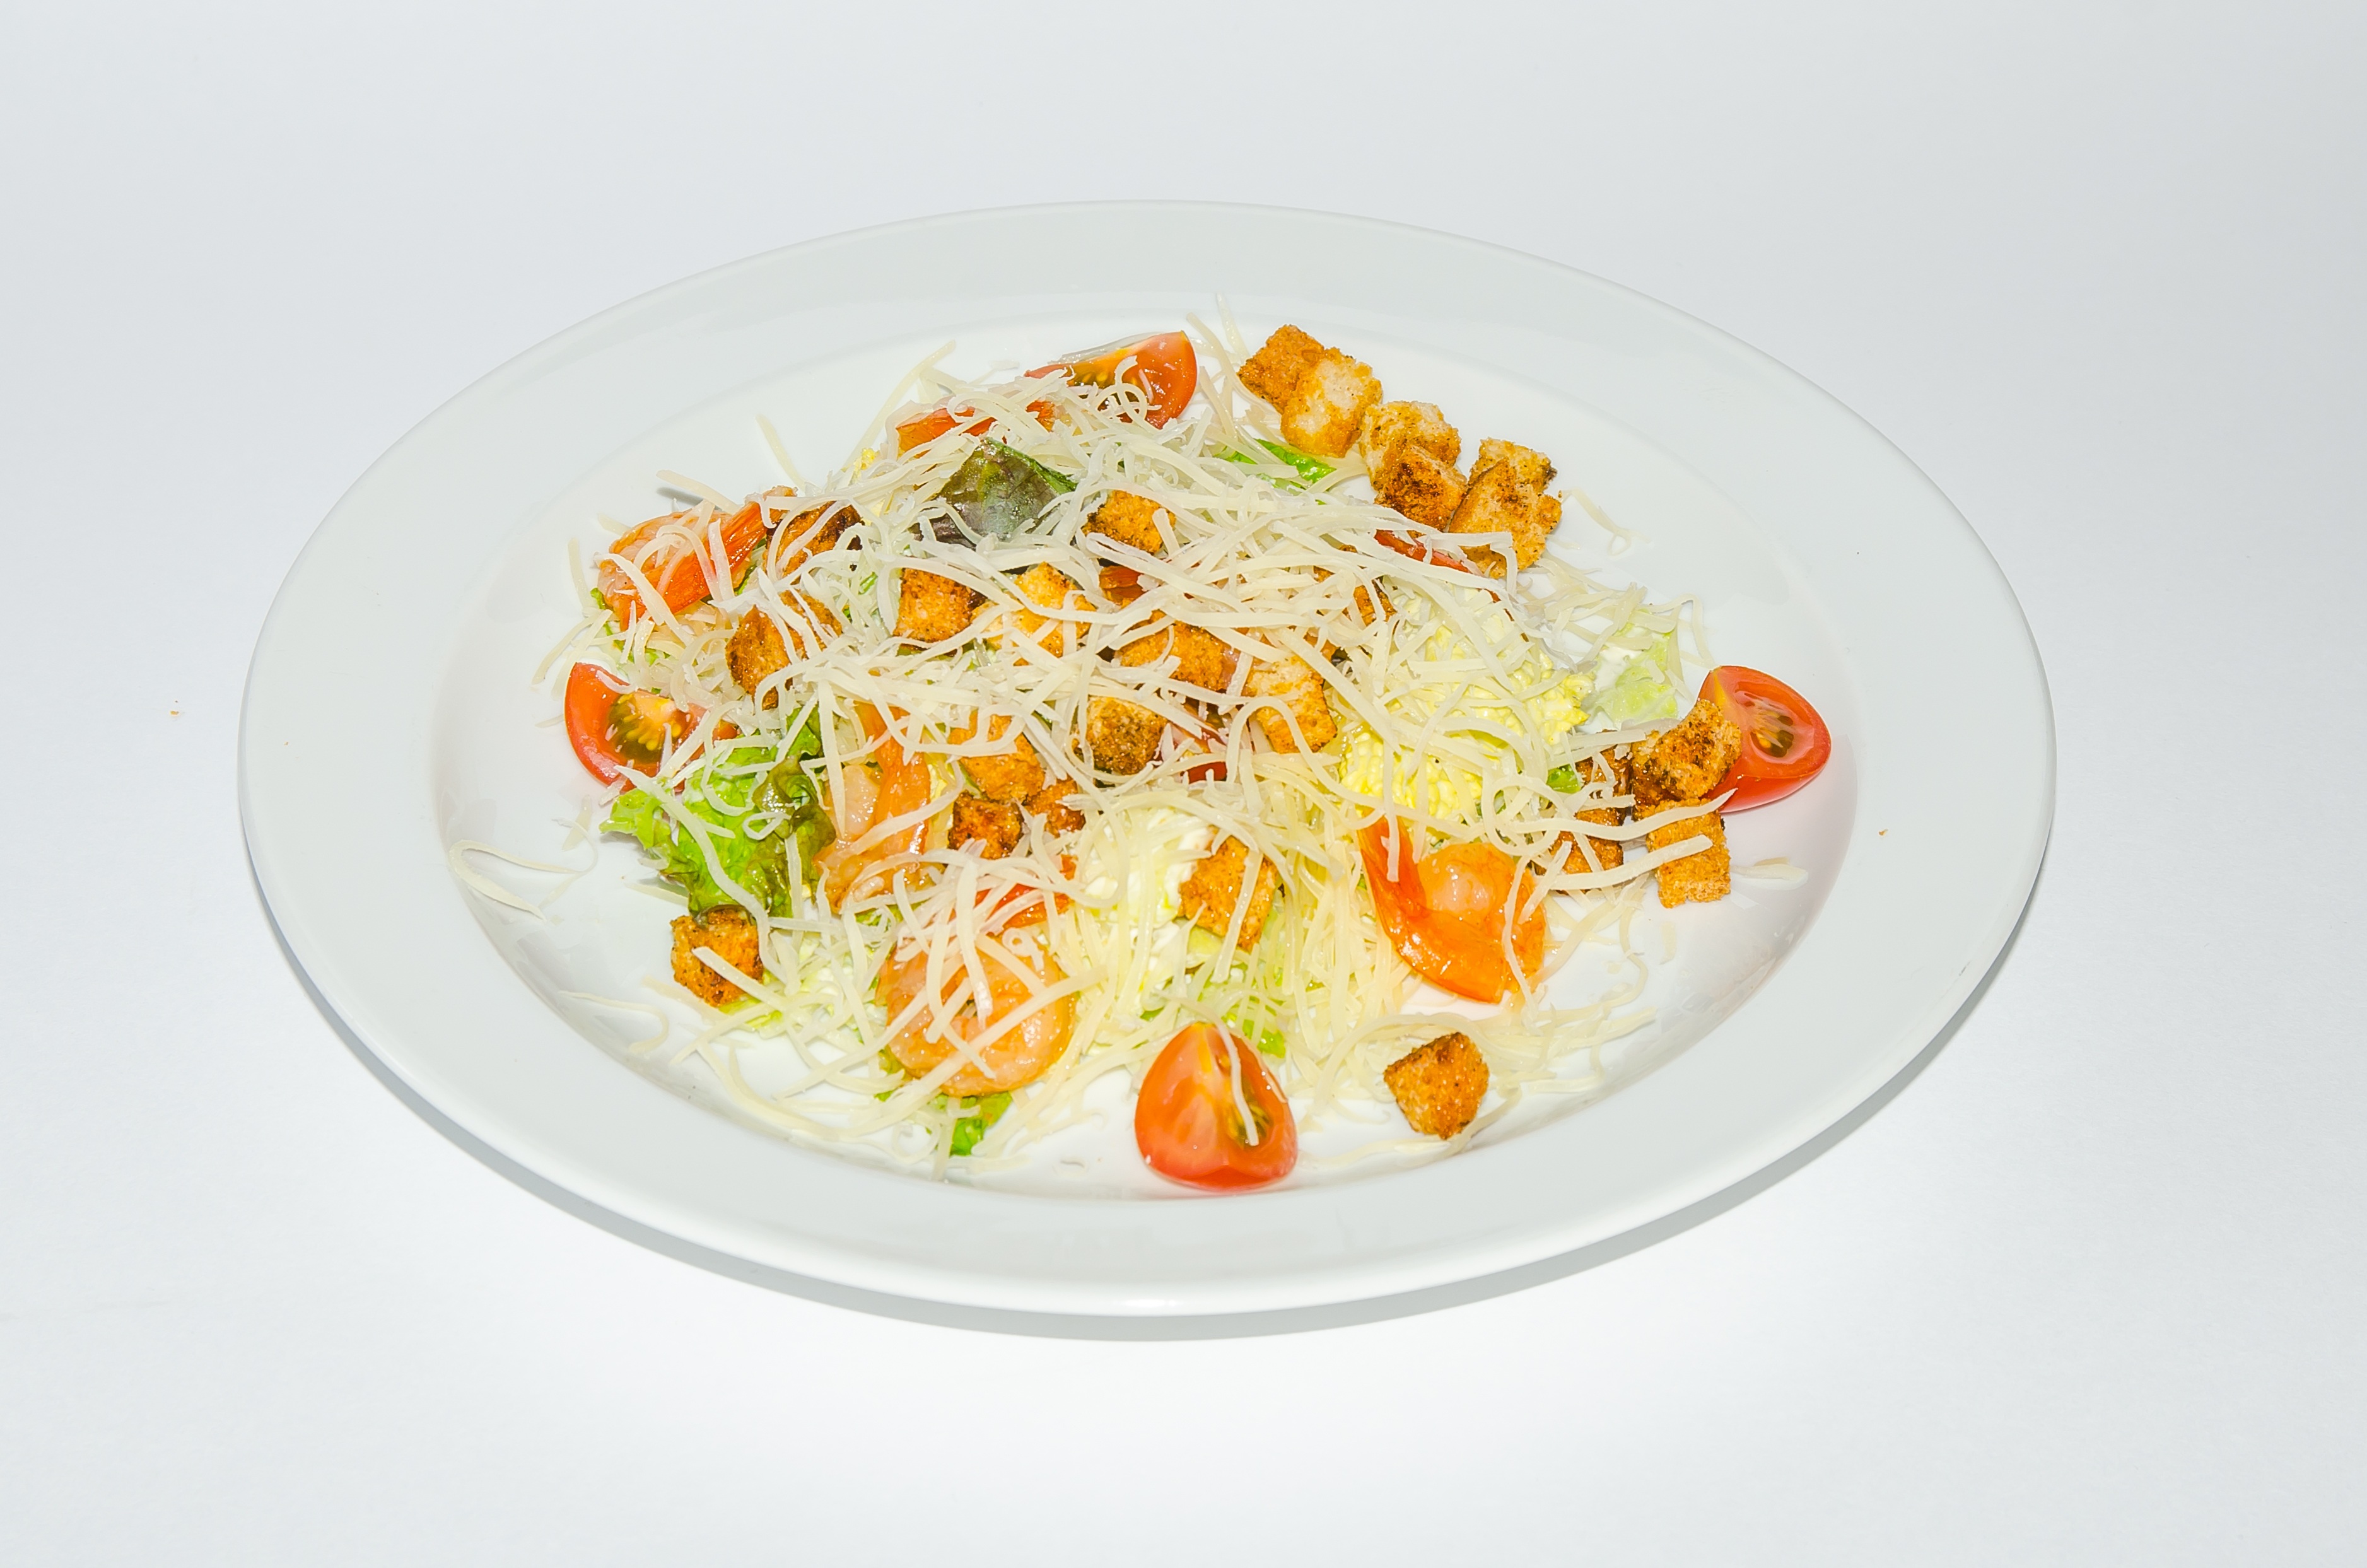
summer, dish, meal, food, salad, red, produce, vegetable, plate, kitchen, colorful, fish, breakfast, lunch, cuisine, delicious, pasta, tomato, use, garnish, nutrition, vegetables, dinner, tomatoes, spaghetti, vegetarian food, diet, taste, vegetarianism, appetizer, useful, cherry tomatoes, italian food, the tomatoes on the branch, greek salad, european food